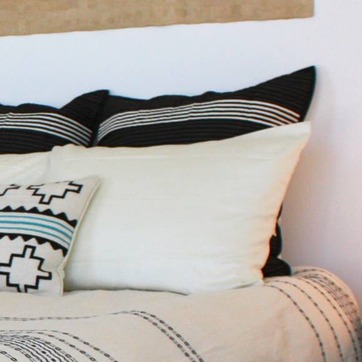
Material: fabric